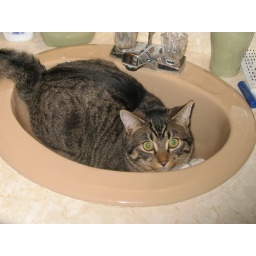
JC laying in my bathroom sink